Braña

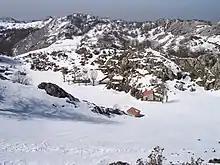
Majada de Gumartini near Covadonga during winter

A braña is a seasonal pasture in the Cantabrian Mountains of northwest Spain, particularly in Asturias, Cantabria, and northern León. Brañas support several types of transhumance and can be used during different periods of the year, though the word is most often associated with summer usage.